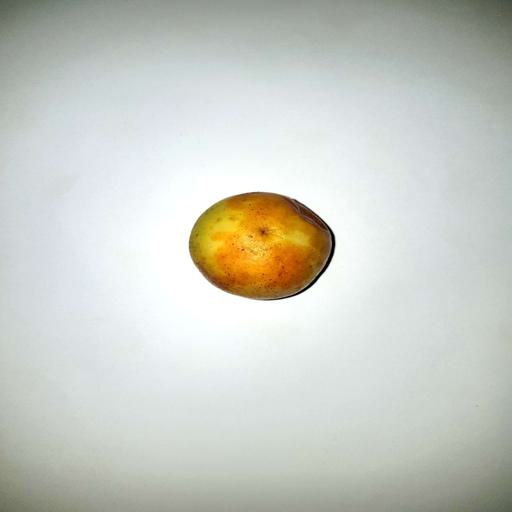
Label: healthy